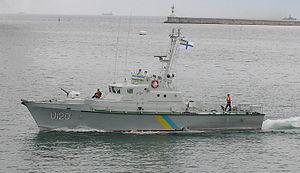
Project 1400, ou classe Zhuk par l'OTAN, une série de petits bateaux de patrouille et de patrouille frontalière qui ont été développés et construits en grand nombre en Union soviétique pendant la guerre froide et exportés vers de nombreux pays et plus tard en République autonome de Crimée. Le pseudonyme du projet était "Grif".
le Skadovsk (P170), est un petit bateau de patrouille du Project 1400 construit en Union soviétique, ou classe Zhuk selon la classification OTAN, et servant à usage spécial dans la marine ukrainienne. Dans la marine soviétique, il s'appelait AK-327.